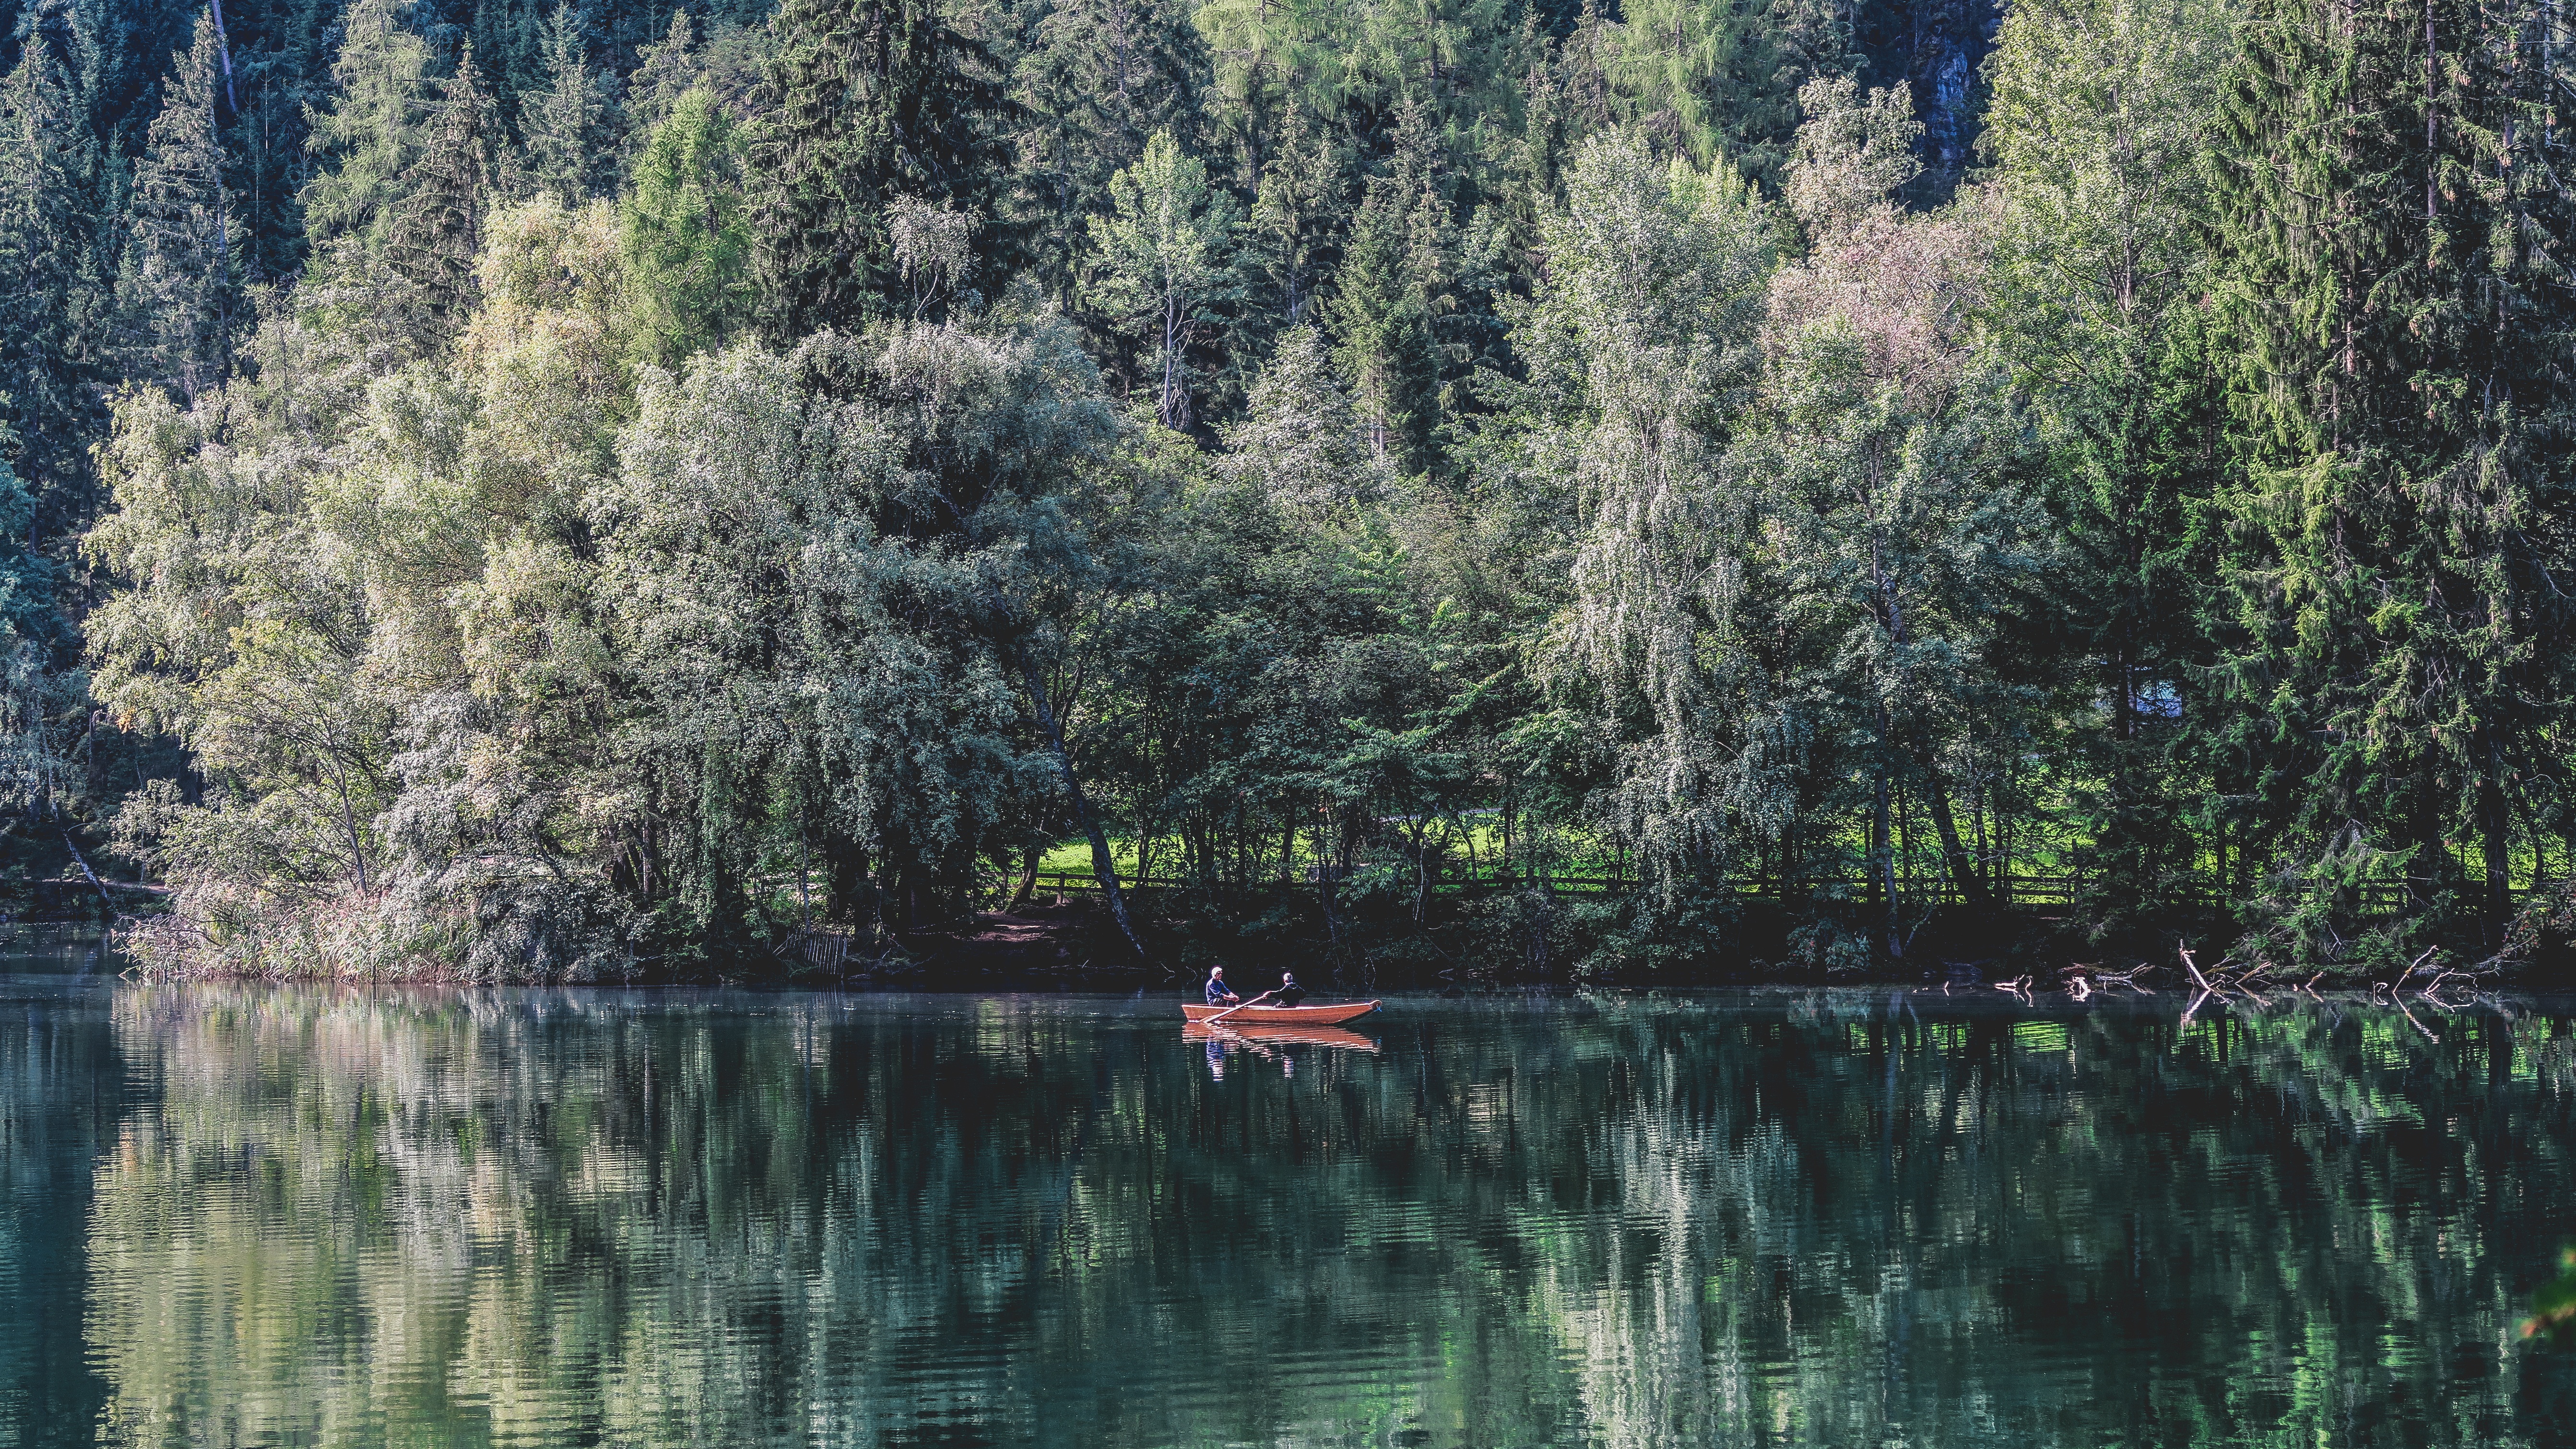
habitat, nature, tree, reflection, wilderness, natural environment, ecosystem, water, river, lake, plant, forest, pond, woody plant, flower, autumn, woodland, wetland